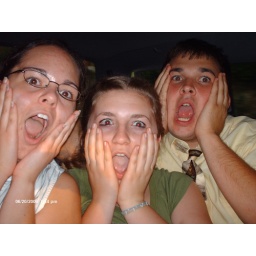
Thats is the experence going a buck ten up a ruff mountain rd in a turtle